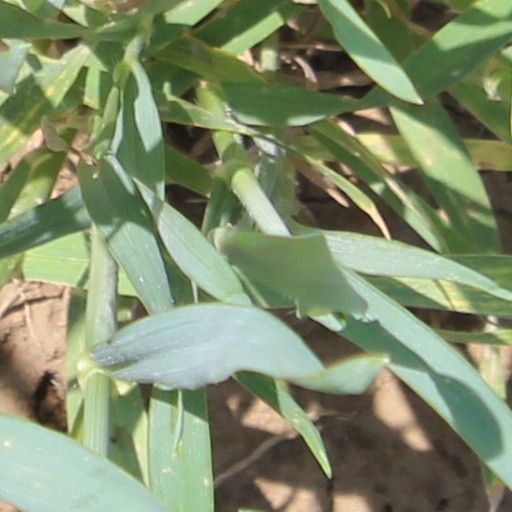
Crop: wheat